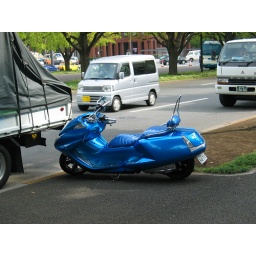
really weird motorcycle I saw on the street in Tokyo, parked a block or two from the Imperial Palace.